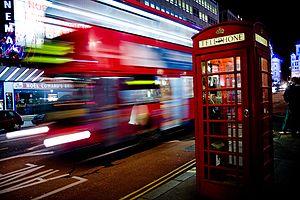
Le terme flou cinétique désigne le flou visible sur une photographie ou dans une animation, dû au mouvement rapide du sujet photographié pendant l'enregistrement ou à un long temps de pose.